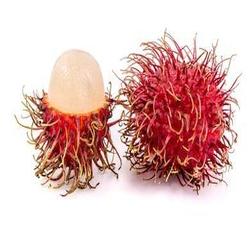
Label: Rambutan